Amelia Elizabeth Guppy

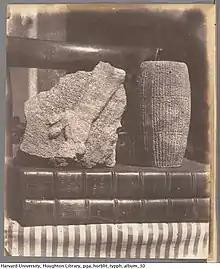
Still life with ancient Babylonian artifacts on books, salted paper print, 1853, Houghton Library

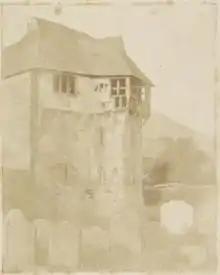
Stekesley (sic) Castle; Attributed to Amelia Elizabeth Guppy

Her earliest known picture is of her child in 1847. In 1854 she recorded Stokesay Castle. She is known for her photographs including the many she made for the eccentric English bibliophile Thomas Phillipps. Her children included Robert John Lechmere Guppy who was brought up at Kinnersley Castle by Richard and Lucy Parkinson. Her other children were Lucy Lechmere Guppy (1835-1907), who married Theodore Walter, Henry Francis Jeune Guppy (1839-1872), who married Alida Wigger, and Marguerite Eleamire Clotilda Guppy (1840-1872) who married John Percy. All the children were raised by their grandparents, Francis and Lucy being sent to Robert's parents, Samuel and Sarah Guppy, in Clifton, when the couple moved to Trinidad.